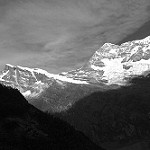
Label: B & W